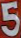
Number: 5